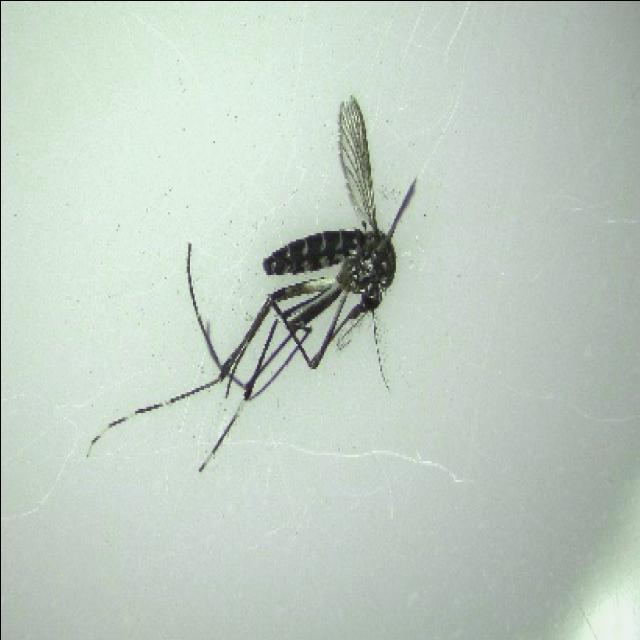
Species: aedes_albopictus